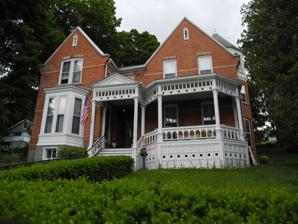
Building: A. F. Chapman House
Country: United States of America
Year built: 1873
Historic house in New York, United States United States historic place A. F. Chapman House U.S. National Register of Historic Places Show map of New York Show map of the United States Location 115 S. Monroe St., Watkins Glen, New York Coordinates 42°22′53″N 76°52′29″W / 42.38139°N 76.87472°W / 42.38139; -76.87472 Area less than one acre Built 1870 Architectural style Late Victorian, Gothic Revival , Queen Anne NRHP reference No. 97001526 Added to NRHP December 8, 1997 The A. F. Chapman House is a historic house located at 115 South Monroe Street in Watkins Glen , Schuyler County, New York . Description and history It was built in 1870–1873 in the Gothic Revival style and modified in about 1888–1894. It is a 2 + 1 ⁄ 2 -story, High Victorian/ Queen Anne –style building with a steeply pitched gable roof . It features a three-story tower with Queen Anne style details. It was listed on the National Register of Historic Places on December 8, 1997. References